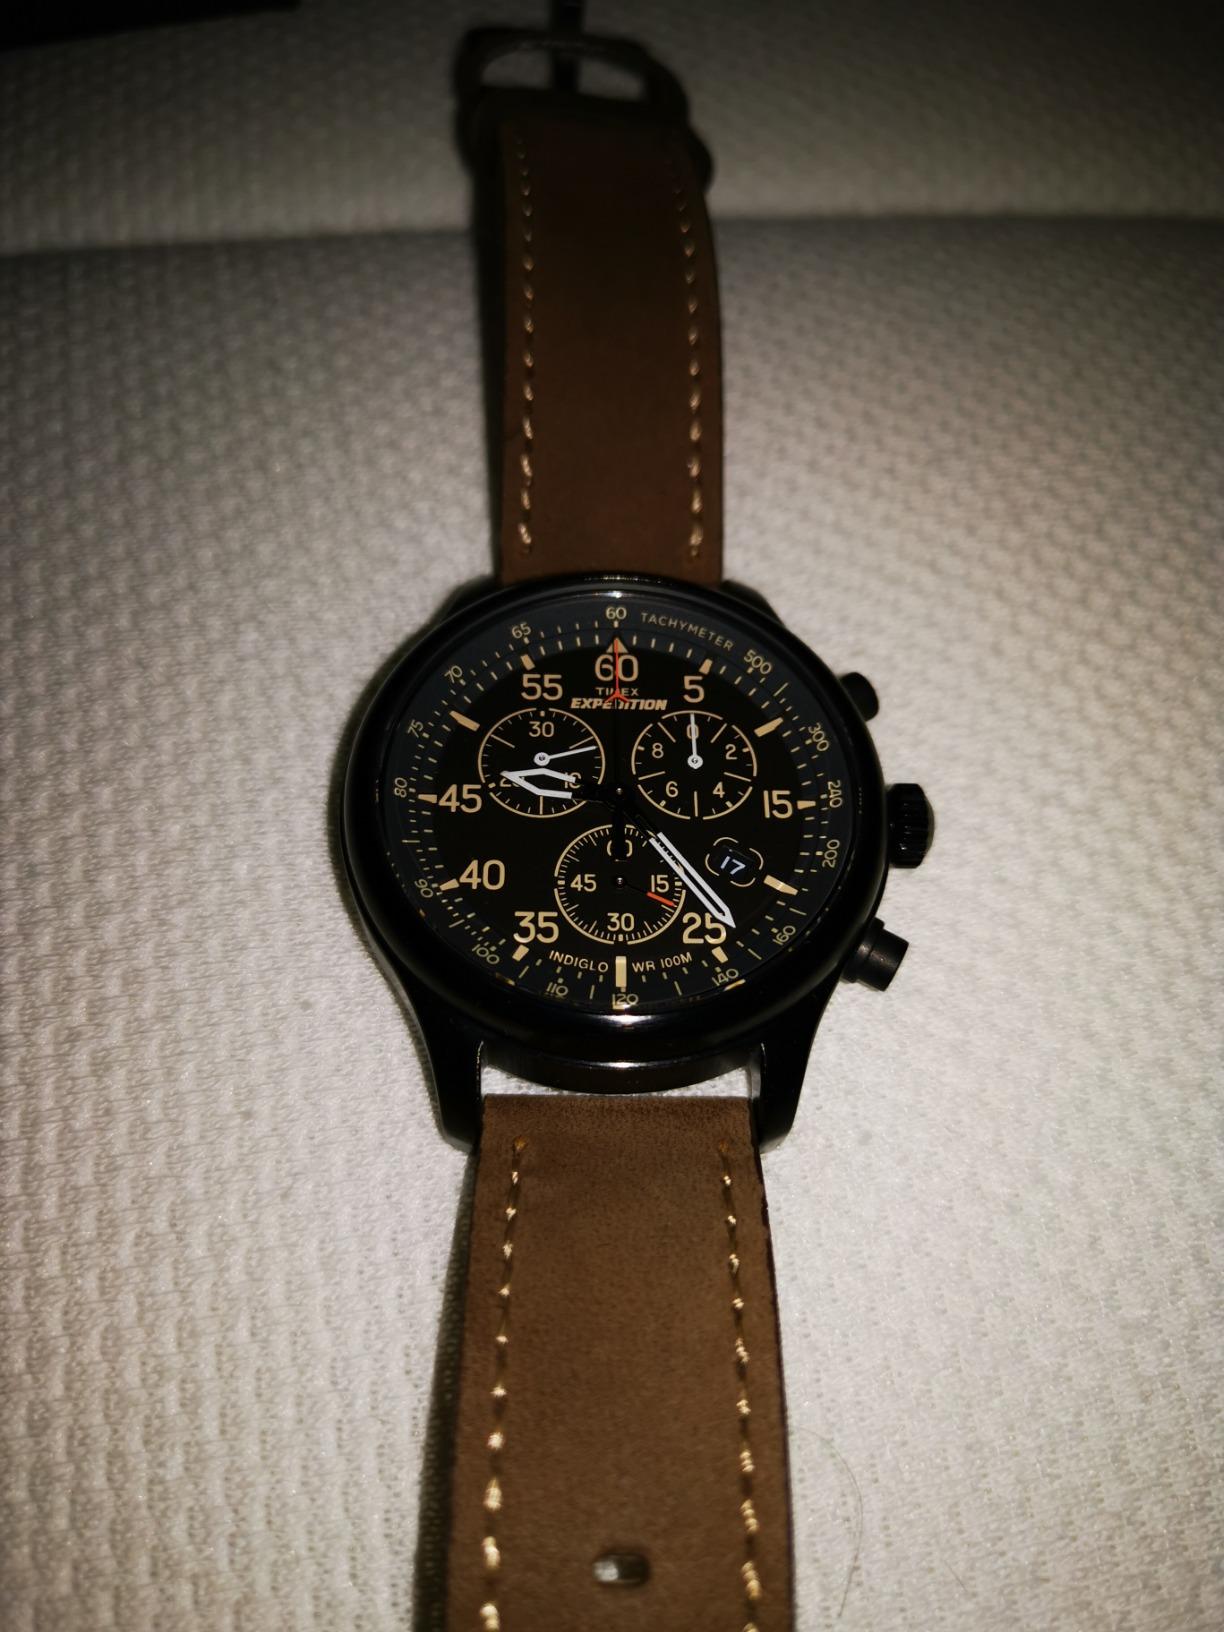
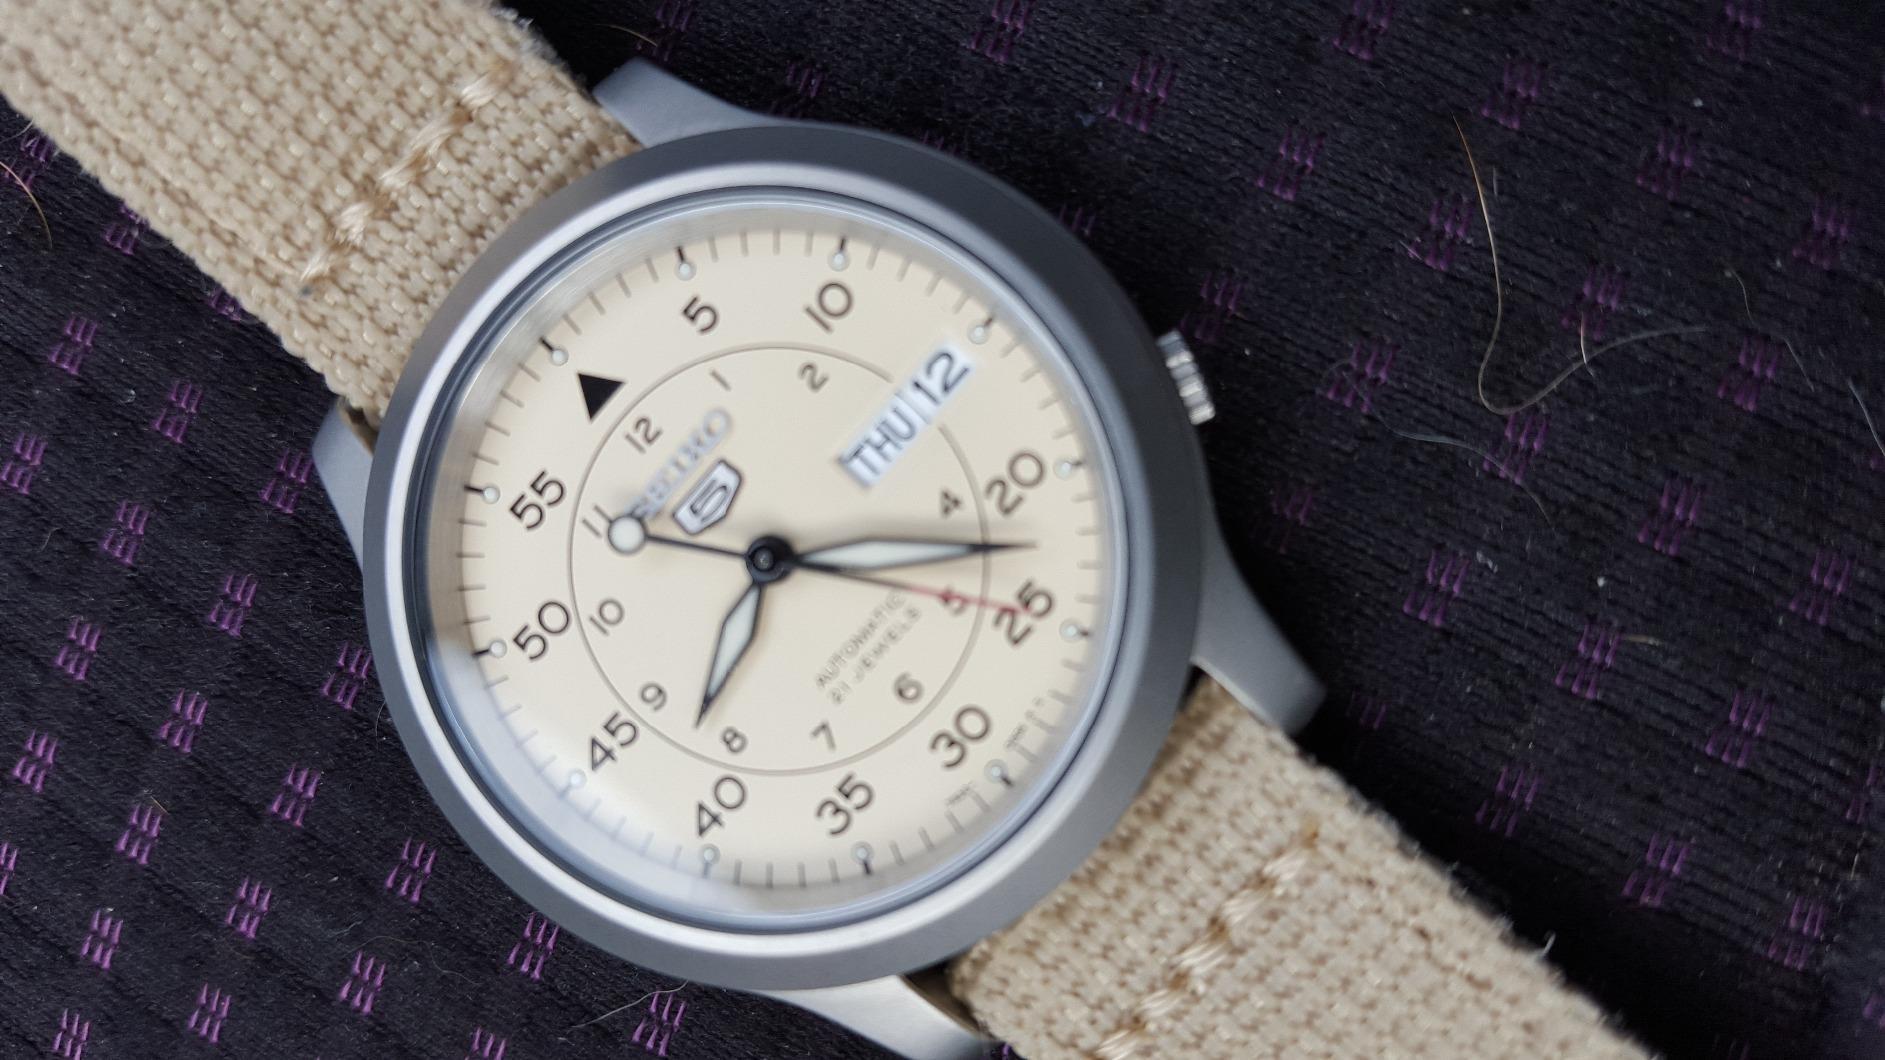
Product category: accessories_watch
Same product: no